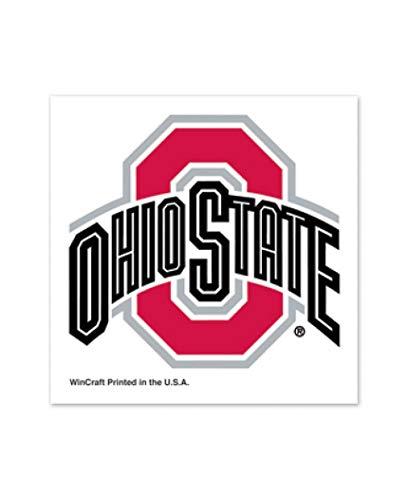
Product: WinCraft NCAA Ohio State Buckeyes Temporary Tattoos, One Size, Team Color
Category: Sports & Outdoors | Fan Shop | Toys & Game Room
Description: Each tattoo sheet comes with a multiple collection.
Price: $6.26
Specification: Shipping Weight: 0.8 ounces (View shipping rates and policies)|ASIN: B003JOYJ8I|Item model number: 032085721471|    #13635    in Sports Fan Toys & Game Room    |    #70494    in Toys & Games Activities & Amusements